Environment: real
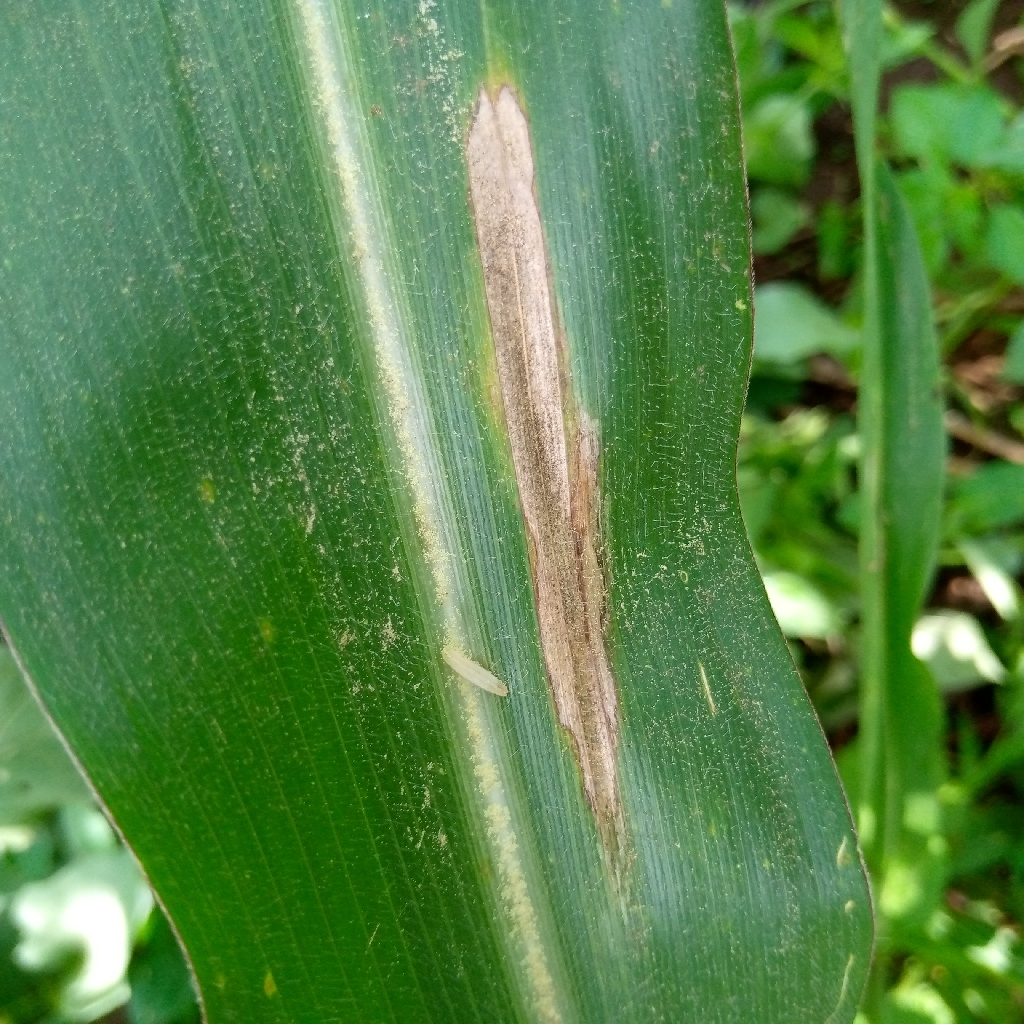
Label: northern_corn_leaf_blight